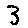
Label: 3